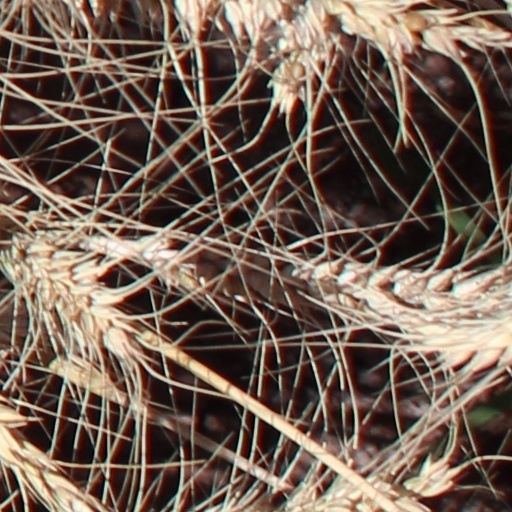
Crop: wheat